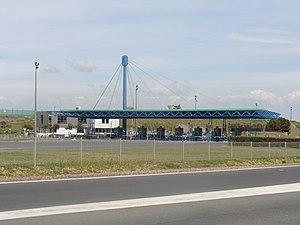
péage (continent) du pont de l'île de Ré
Le pont de l'île de Ré est situé en Charente-Maritime et a été ouvert à la circulation le 19 mai 1988. Le pont relie l'île de Ré au continent par une courbe de 2 926,5 mètres de longueur culminant à 42 mètres au-dessus de la mer. Il va du lieu-dit La Repentie, proche du port de La Pallice au nord-ouest de La Rochelle, à la pointe de Sablanceaux à Rivedoux-Plage à l'est de l'île de Ré.